Fairfield University

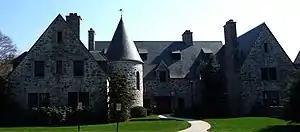
Dolan House, International Programs Center

The university offers 43 majors and 19 minors for undergraduate students, as well as 41 different graduate programs. In 2016–17, the university awarded 930 bachelor's degrees, 367 master's degrees, and 36 doctoral degrees. Since 1993, 65 Fairfield students have been awarded Fulbright Scholarships.